SS Amerika (1905)

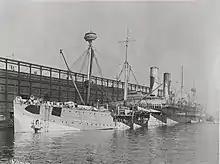
USS "America" sunk at her mooring, seen from her port side

At 04:45, "America", without warning, began listing to port and kept heeling over as water entered through the coaling ports which were still open although the coaling process had been completed over two hours before. Soon after the ship began listing, the general alarm was sounded throughout the ship. In the troop spaces, the urgent sound of that alarm awakened the sleeping soldiers who sought egress from their compartments. Soldiers and sailors both streamed up ladders topside; others jumped for safety on the coal barges, still alongside, or down cargo nets to the dock. Sentries on deck fired their rifles in the air as they sought to warn their comrades on board.